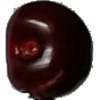
Label: cherry